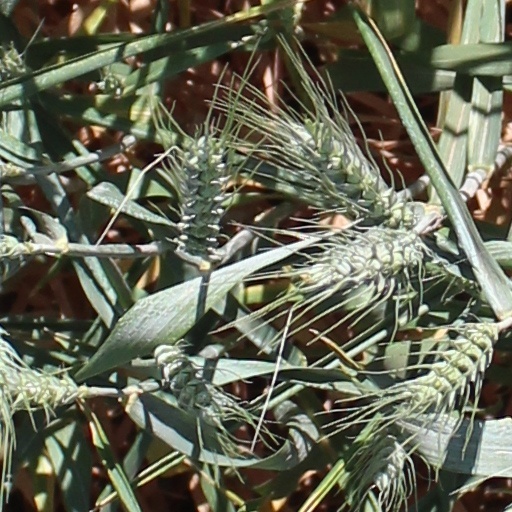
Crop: wheat